HMS Exmouth (1901)

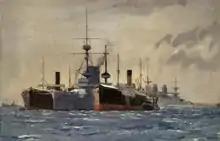
"Exmouth" moored at Kephalo in 1915

Between January and May 1915, the 6th Battle Squadron was dispersed. "Exmouth" left the squadron when she transferred to the Dardanelles on 12 May 1915 for service in the Dardanelles Campaign as Flagship, Rear Admiral, supporting squadron, flying the flag of Rear Admiral Nicholson. She steamed to the Mediterranean with the battleship ; the British hoped to take advantage of the experience both ships' crews had gained in bombarding coastal positions in Belgium. She was fitted with extra-heavy anti-torpedo nets for this service. After the torpedoing and sinking of battleships , , and , all within the space of two weeks in May 1915, she was the only battleship allowed to remain off the Gallipoli Peninsula beaches at Kephalo on the island of Imbros. This was a result of her heavy anti-torpedo nets, which were believed made it safer for her to remain on station than any of the other battleships.